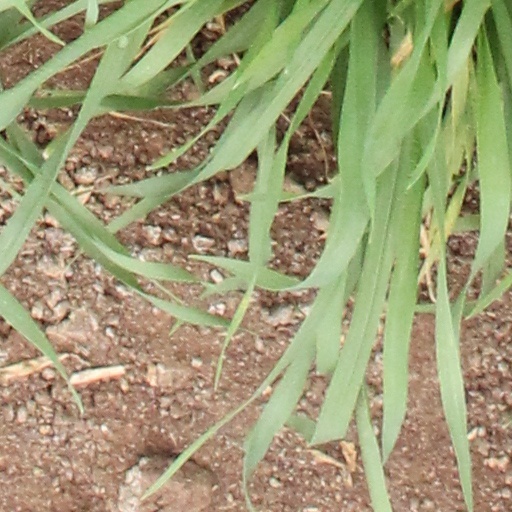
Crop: wheat